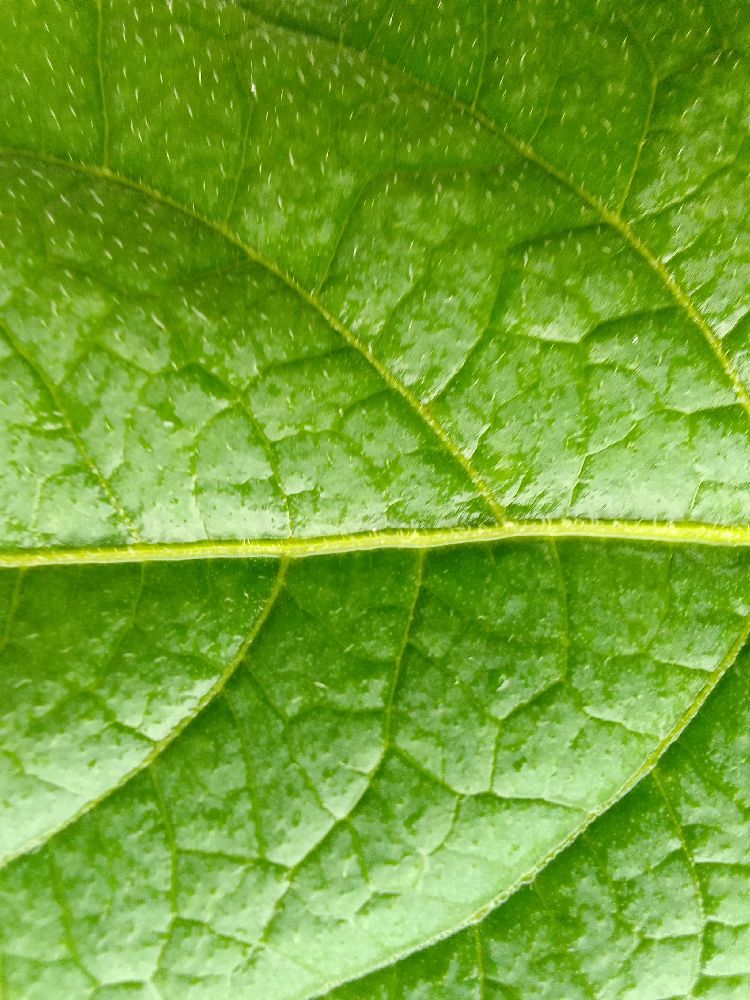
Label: Healthy